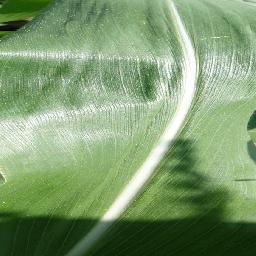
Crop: corn
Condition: (maize)_healthy